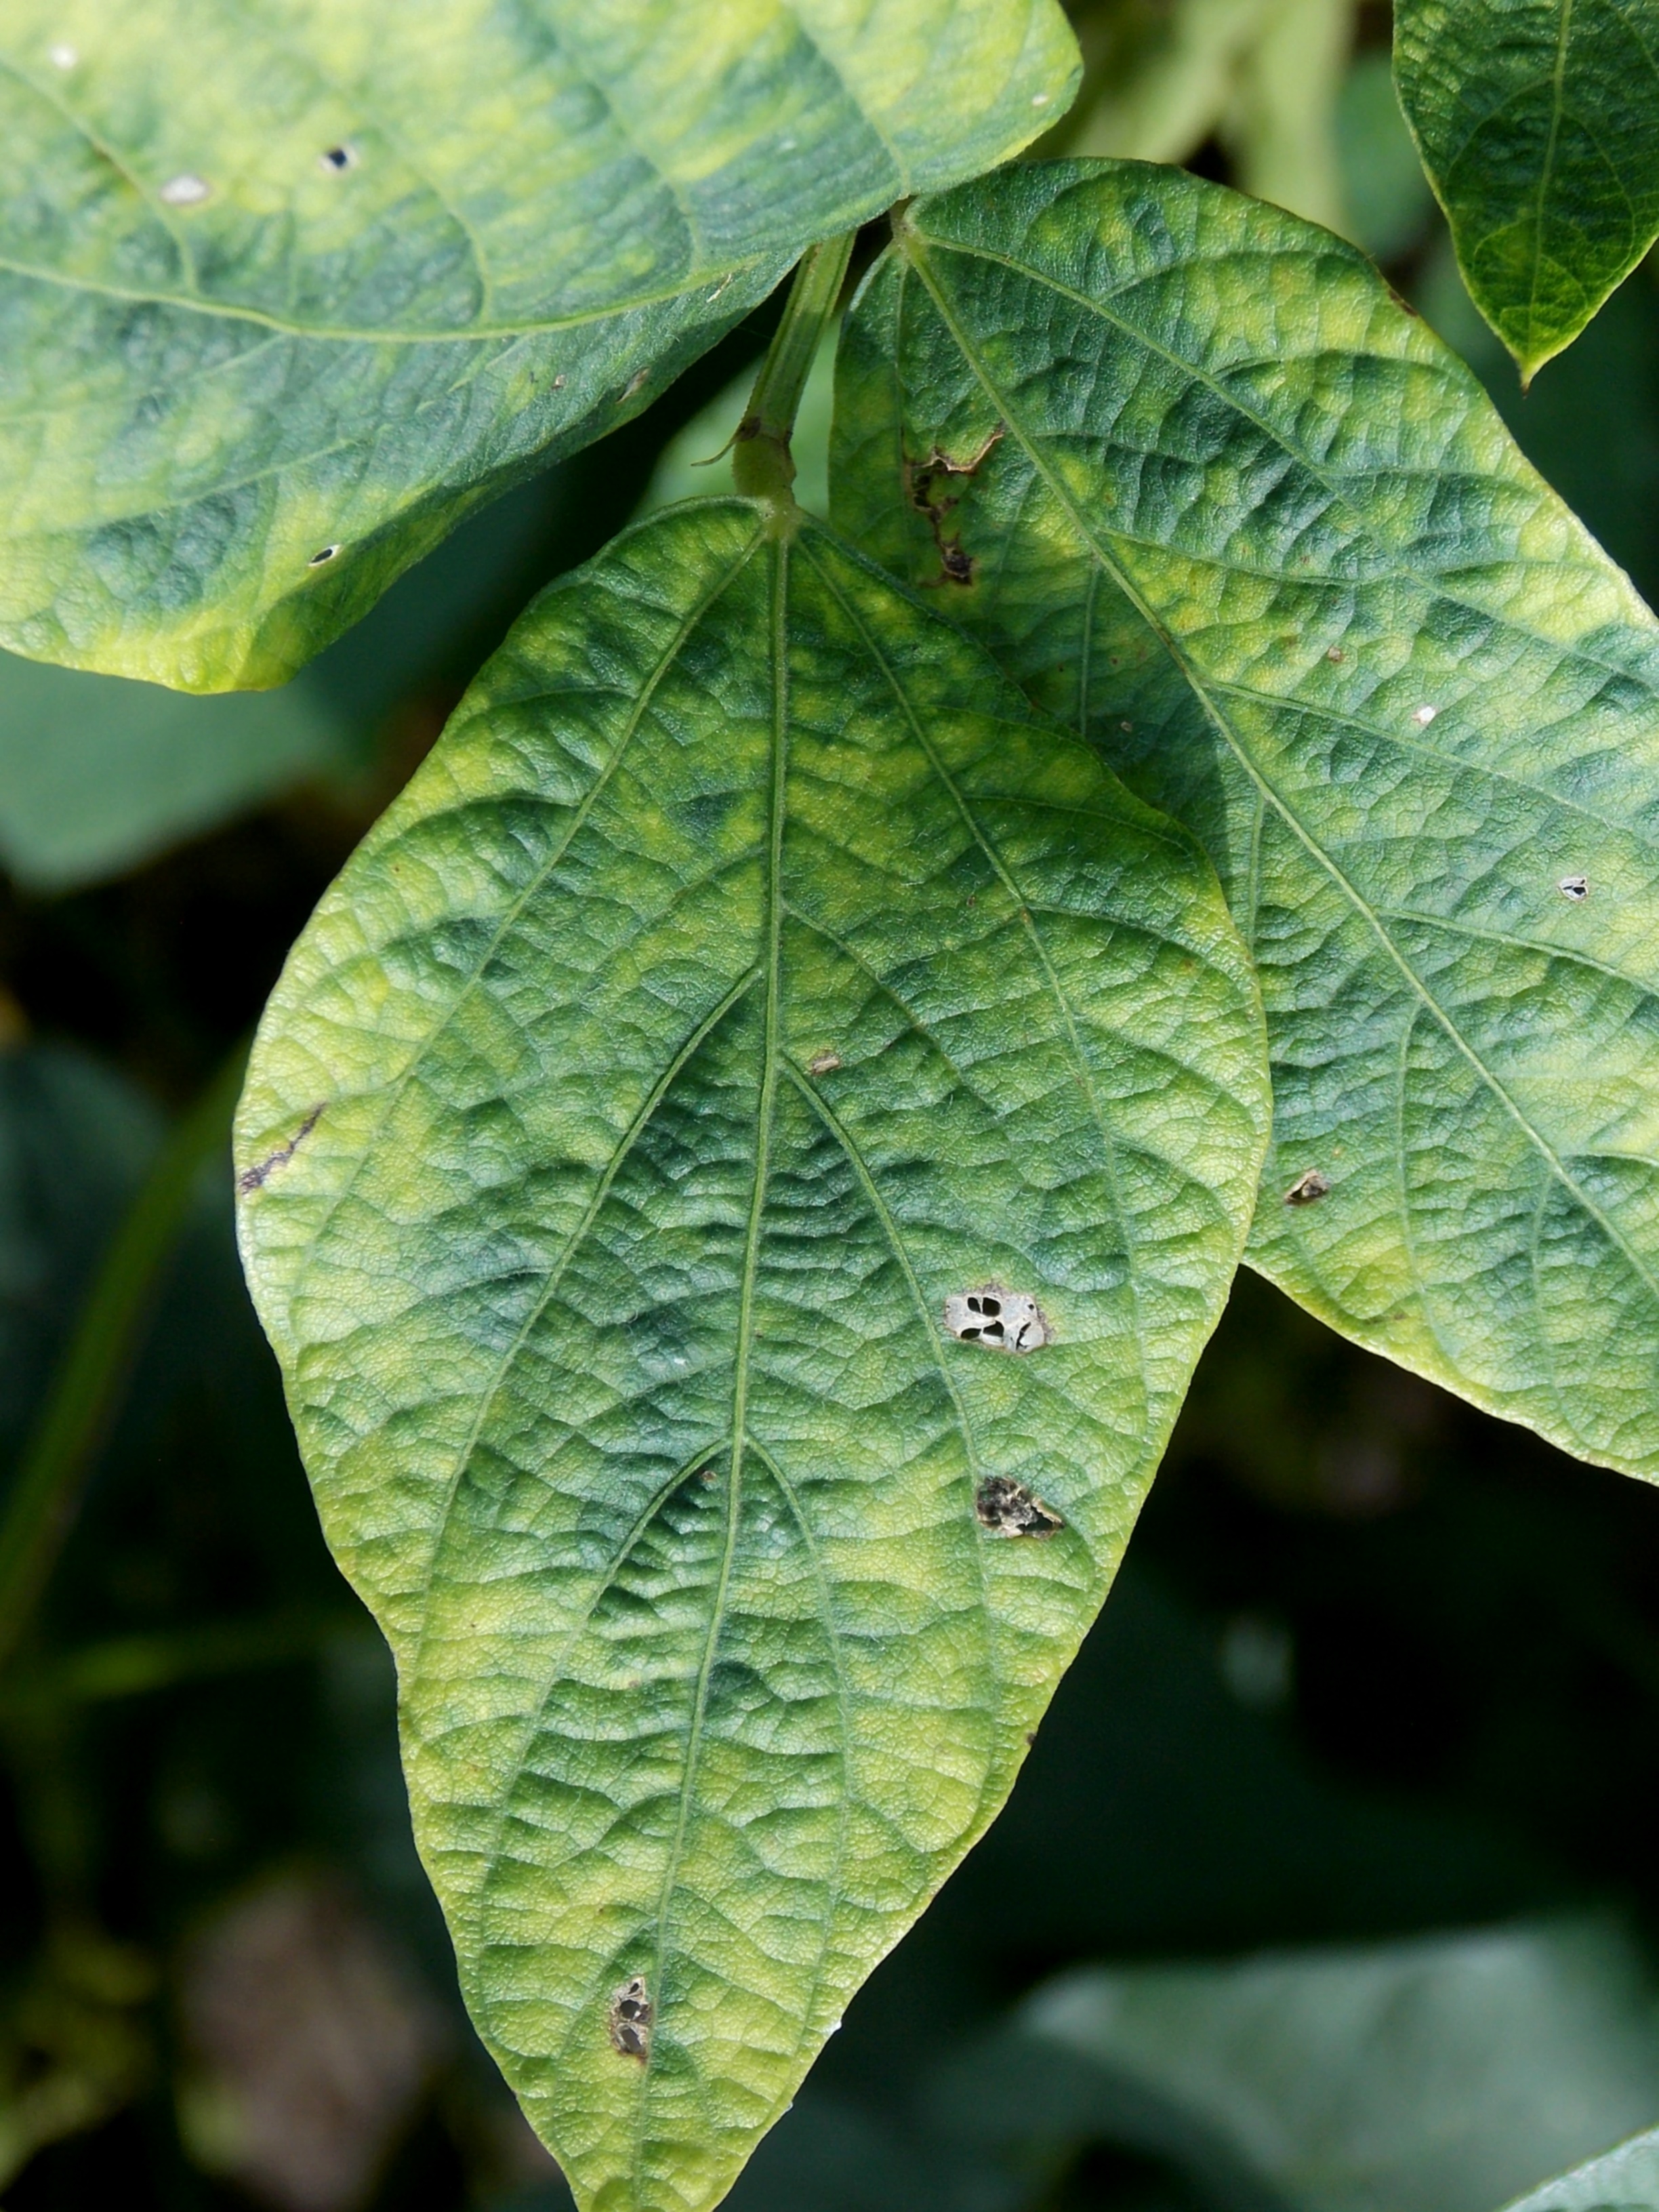
Label: Disease